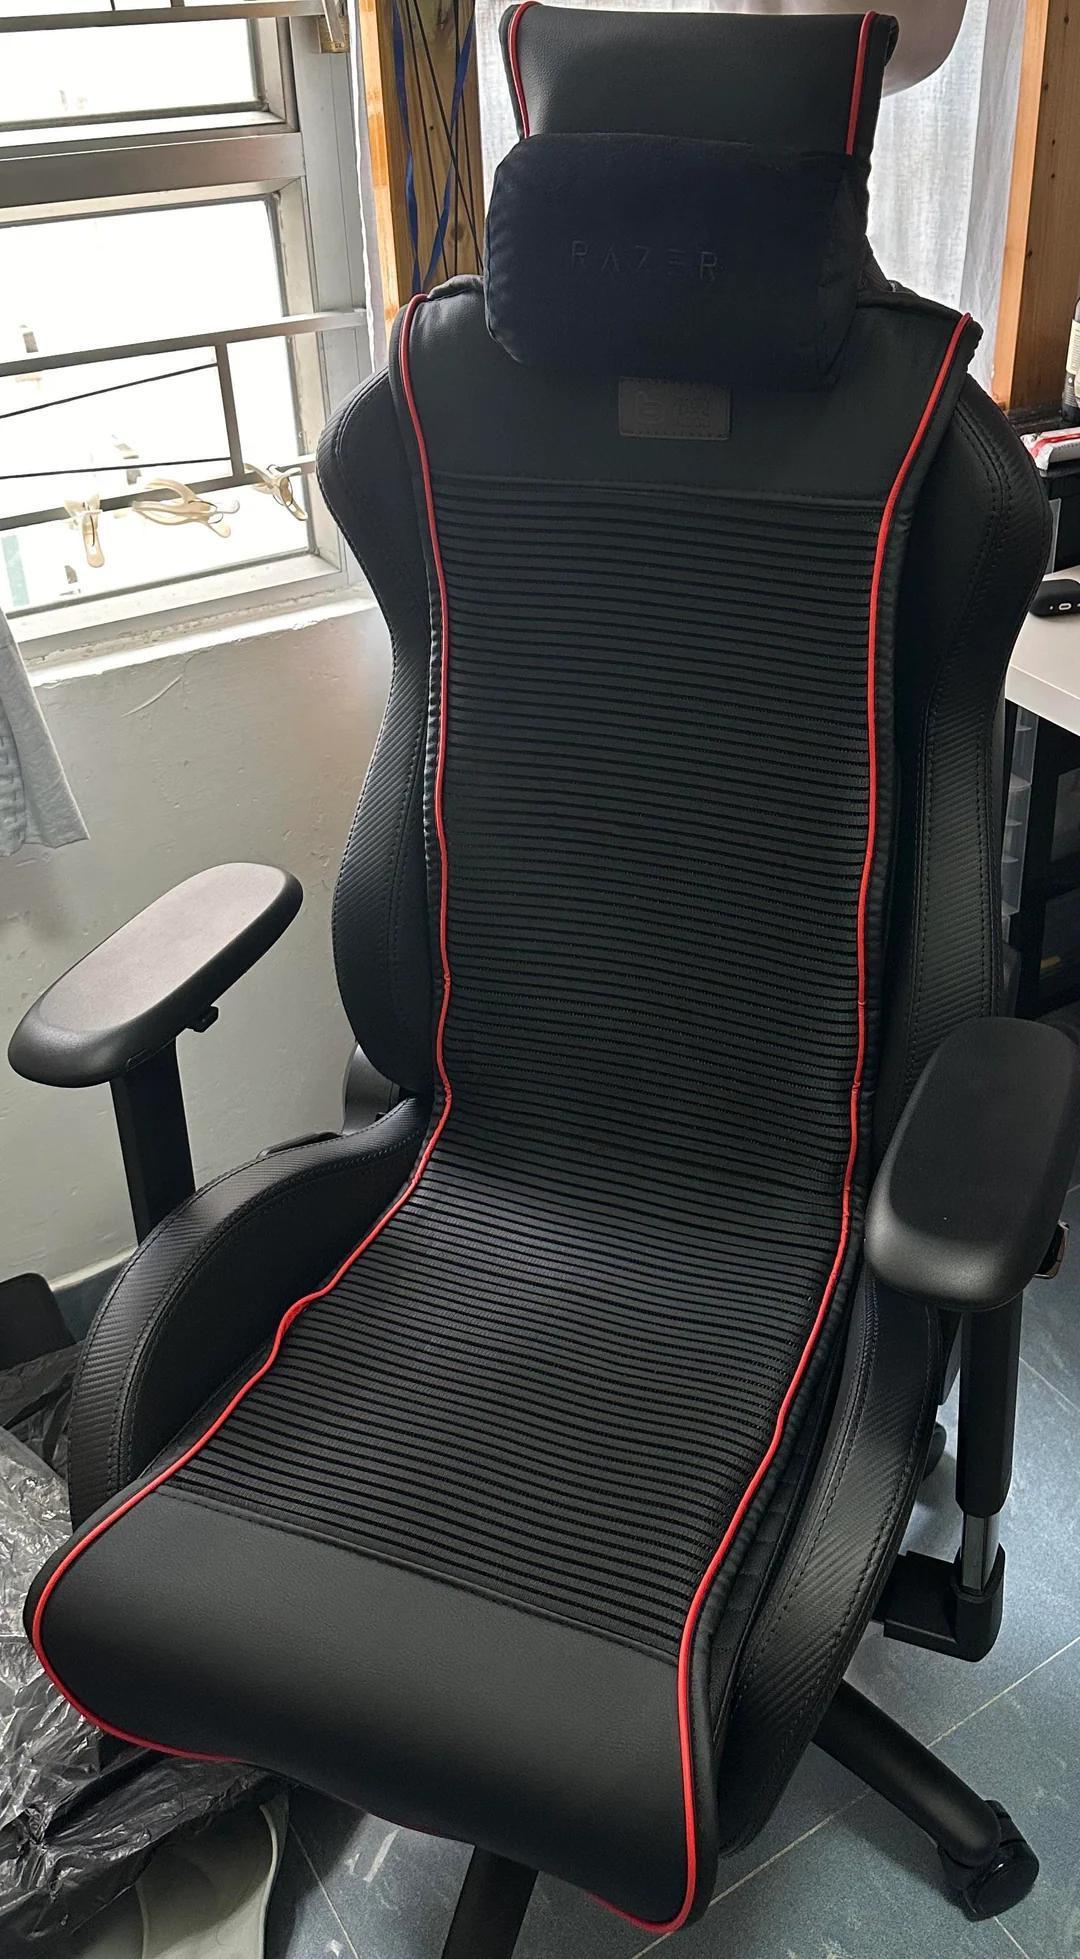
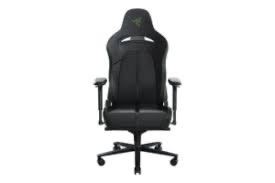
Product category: items_chair
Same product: no